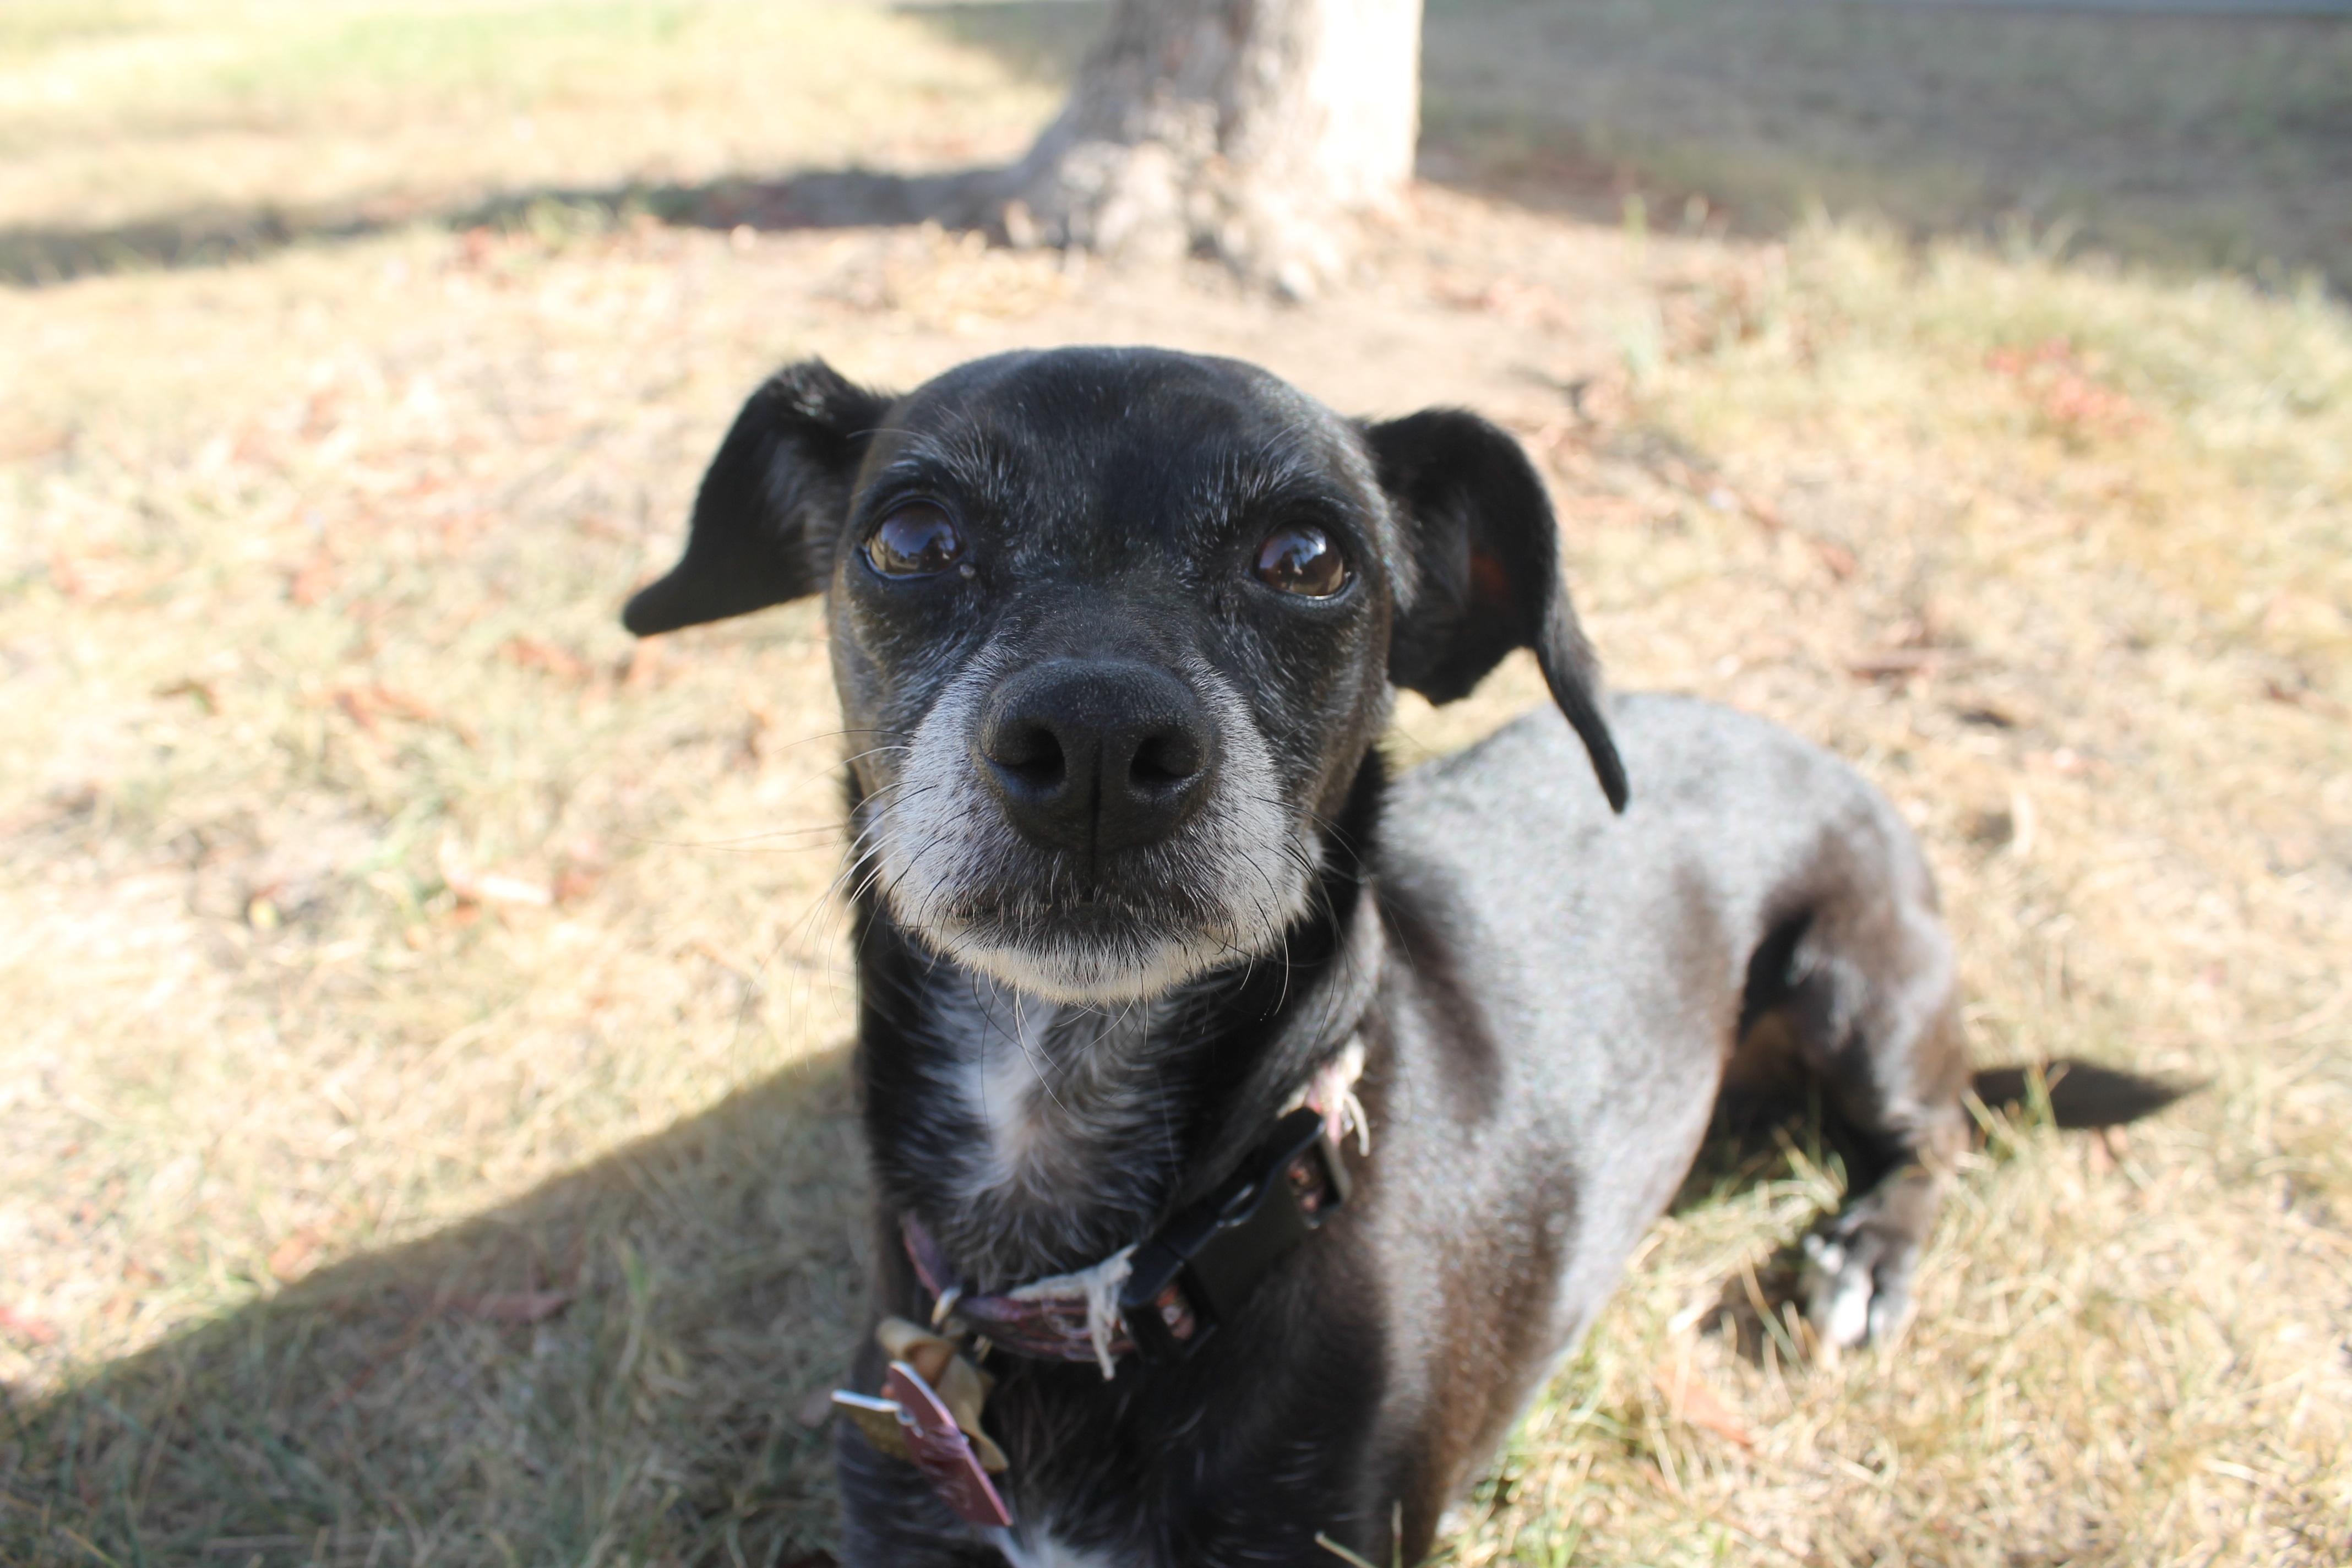
puppy, dog, animal, cute, canine, pet, mammal, vertebrate, dog breed, terrier, doggy, patterdale terrier, street dog, dog like mammal, dog crossbreeds, louisiana catahoula leopard dog